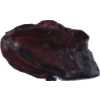
Label: carambola